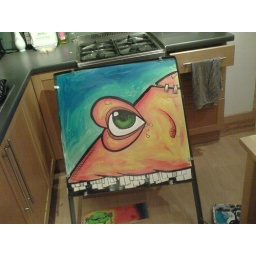
so..i was walking home.. drunkand this sign landed in my kitchn!well, it'd be rude not toso i didstill wet